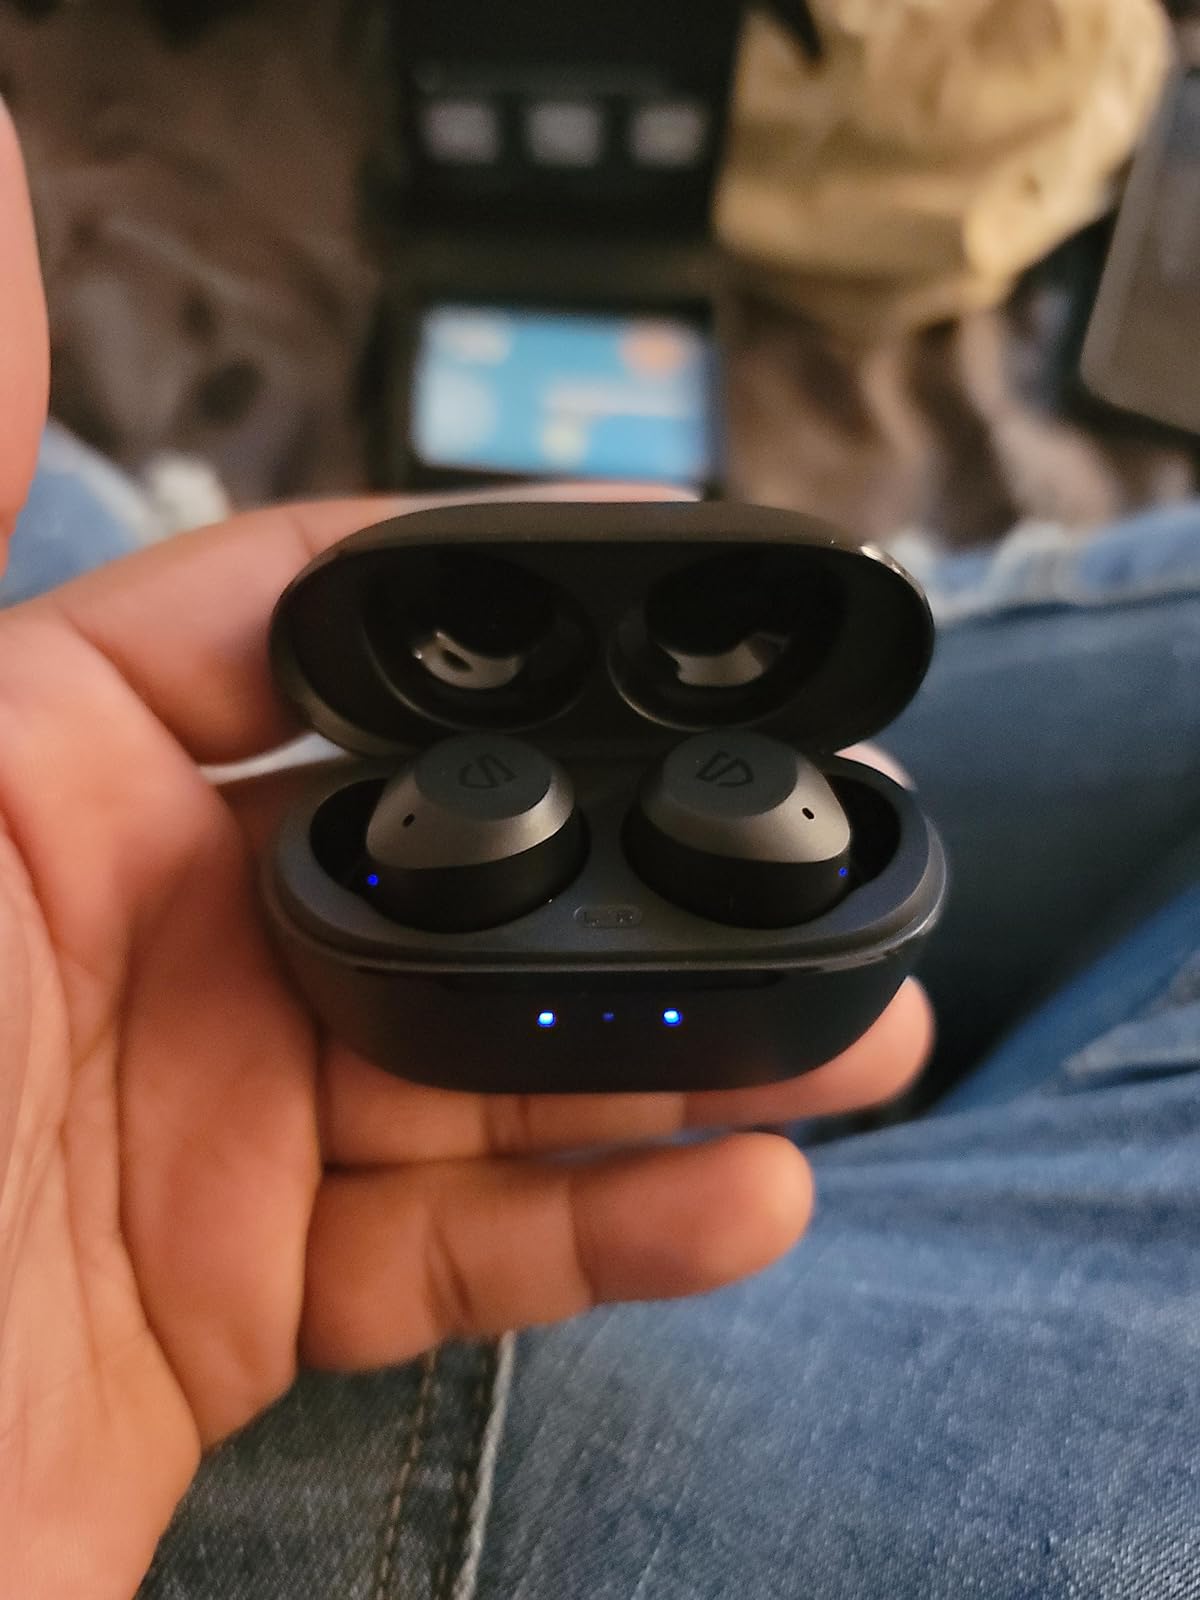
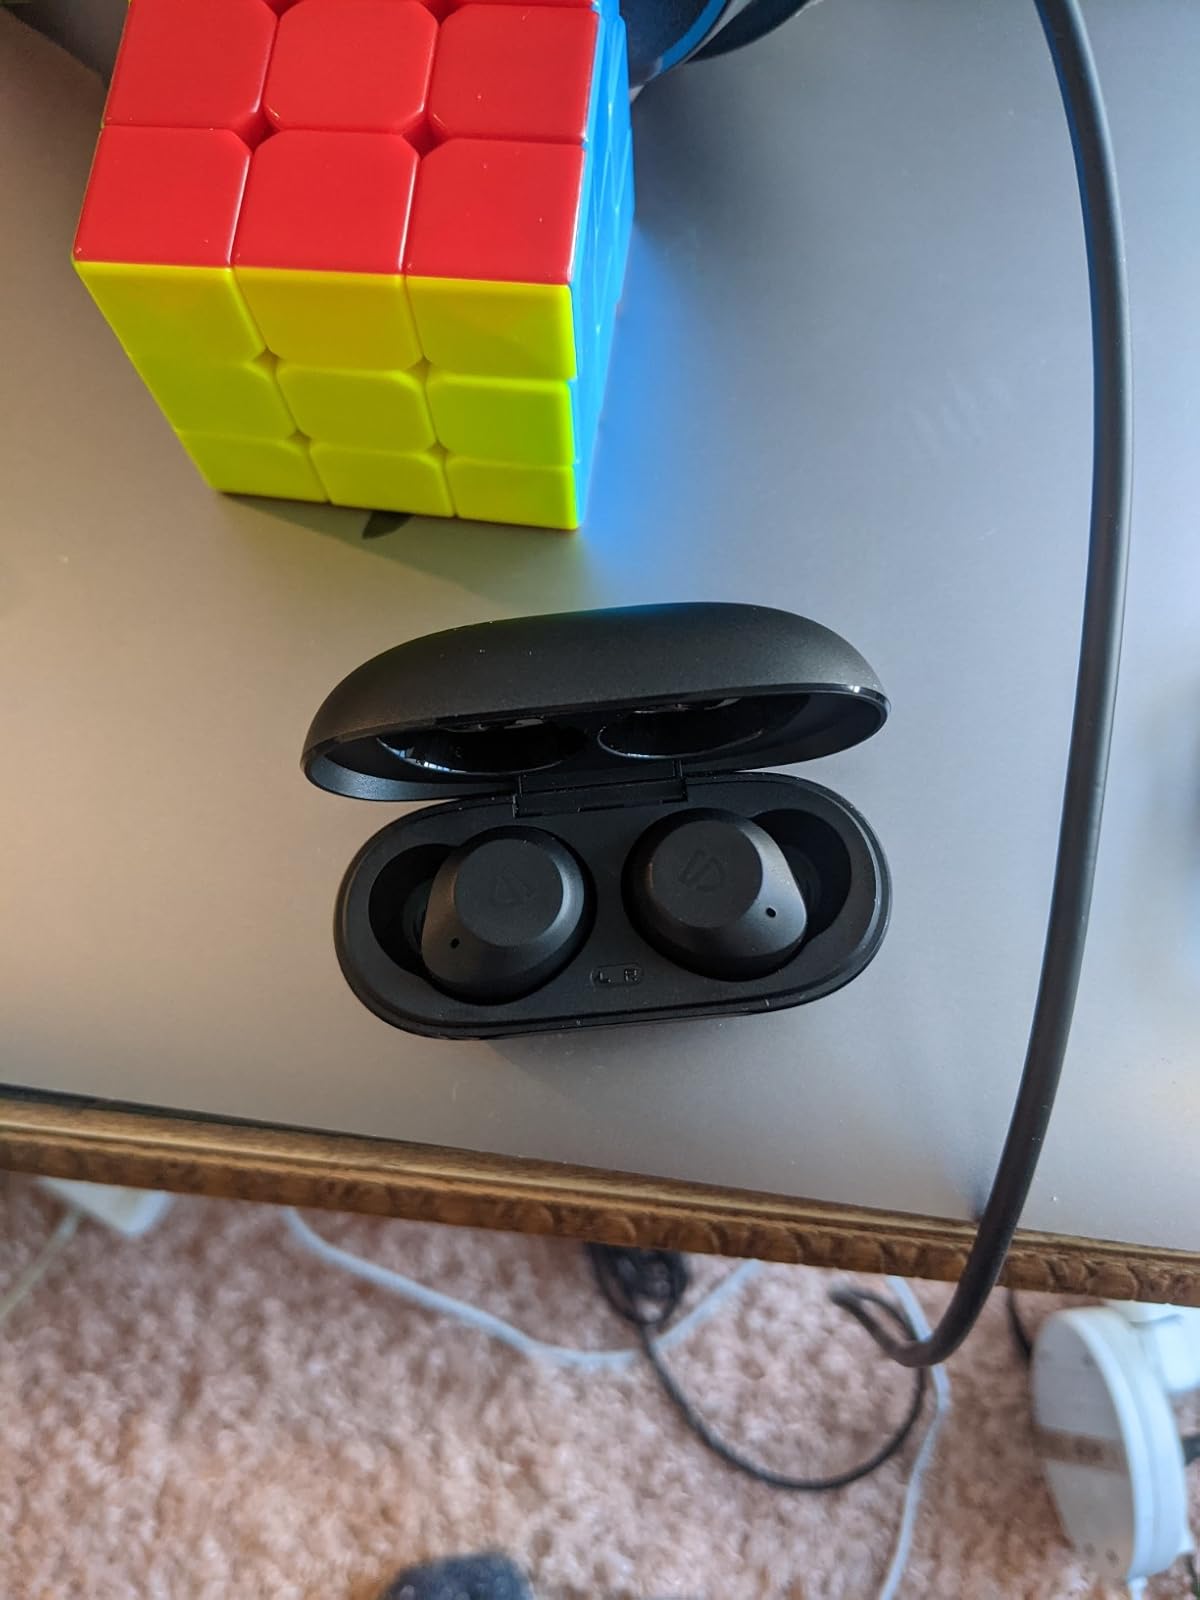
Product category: earbuds
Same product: yes